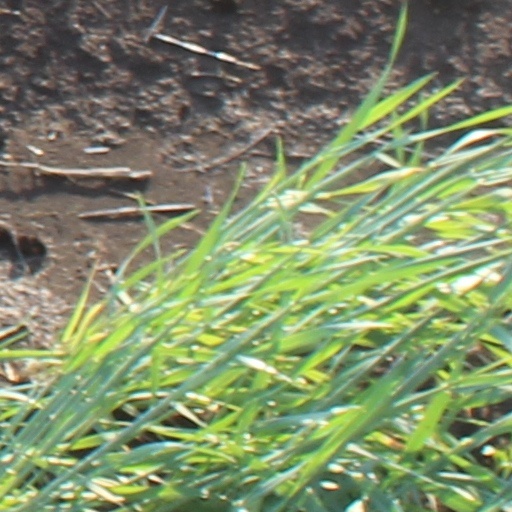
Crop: wheat